Web Summit

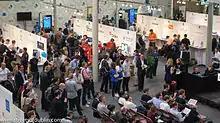
Web Summit 2012

In 2012, 4,200 people attended Web Summit. approximately 40% of these came from companies based in Ireland (which provides a European HQ for several major tech companies) and 60% came from companies based elsewhere in Europe. Speakers included Tim Armstrong, Wael Ghonim, and Arkady Volozh.